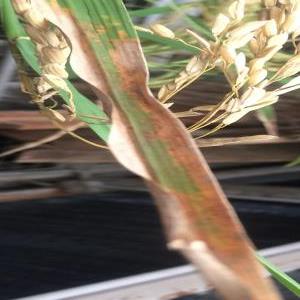
Disease: Bacterialblight